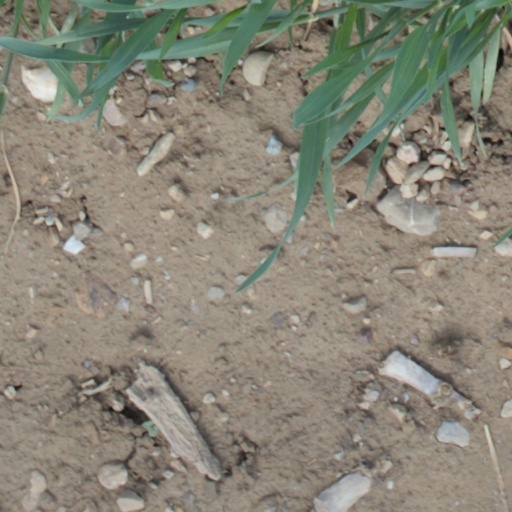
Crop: wheat